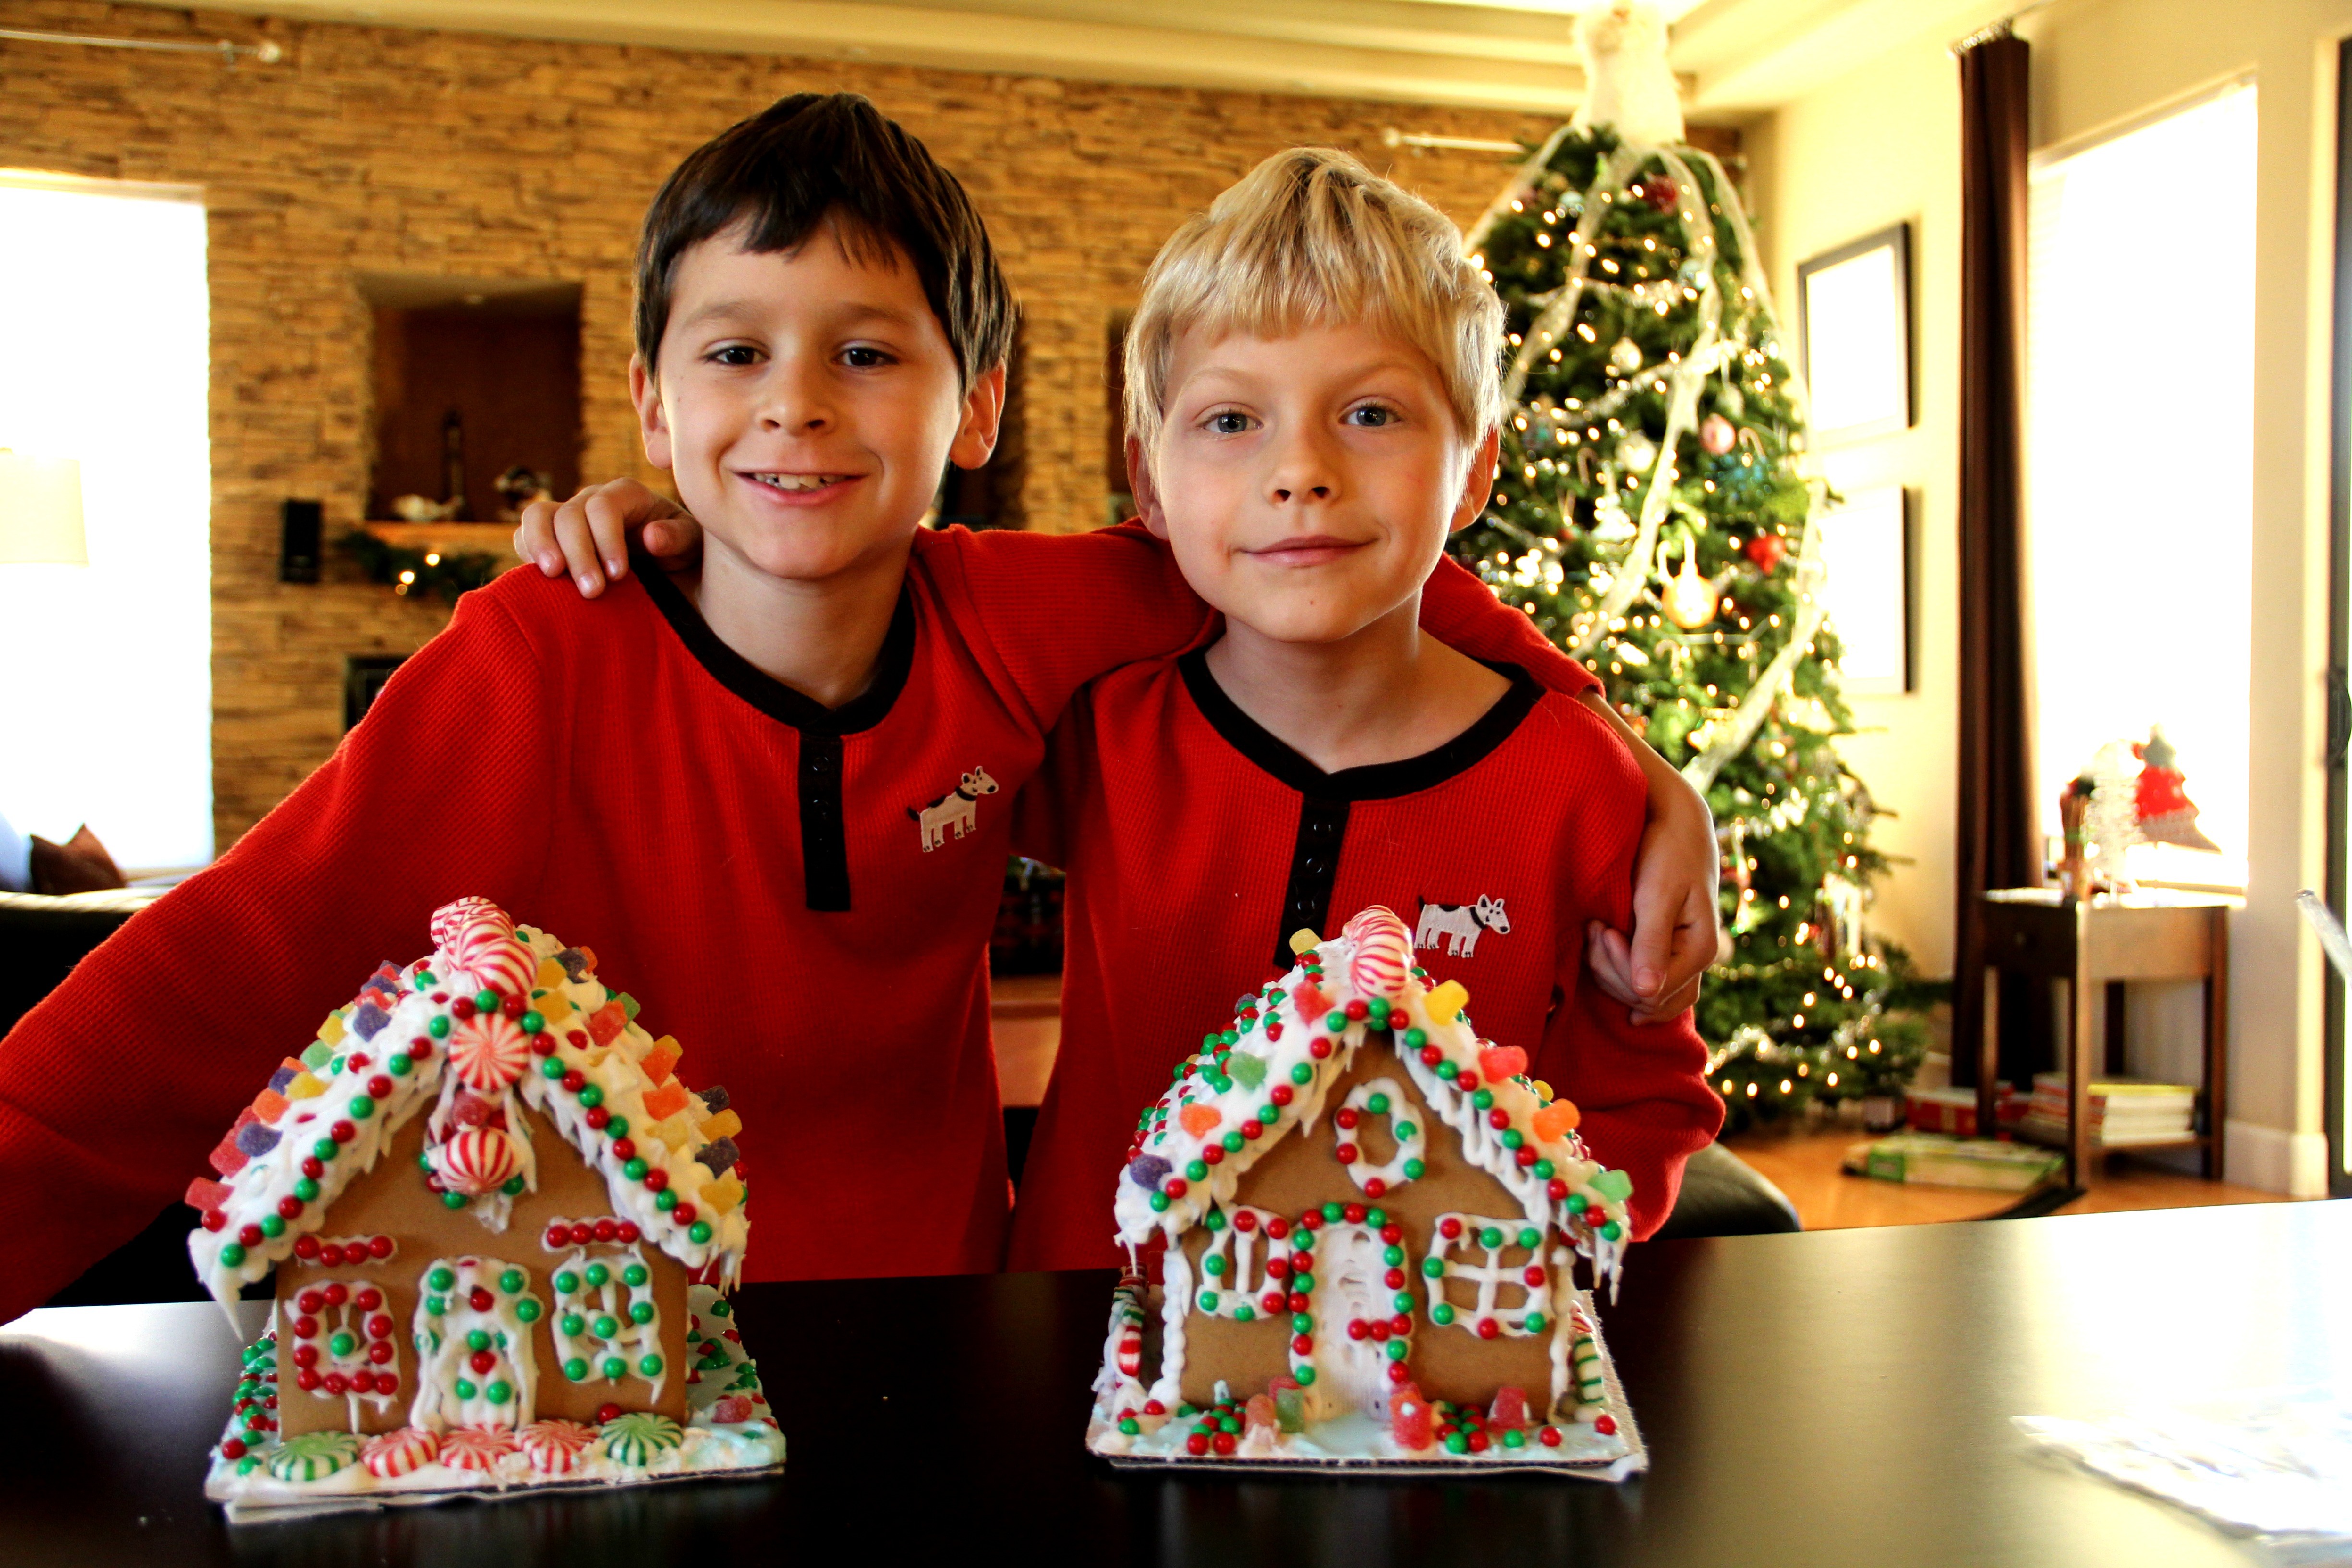
person, people, interior, young, red, youth, friendship, colorful, christmas, childhood, smiling, festive, cheerful, laughing, indoors, children, fun, friends, happy, buildings, holidays, homes, decorative, houses, boys, bright, party, joy, decorated, rooms, smiles, xmas, decorations, togetherness, gingerbread, brothers, dresses, siblings, shirts, celebrations, christmas trees